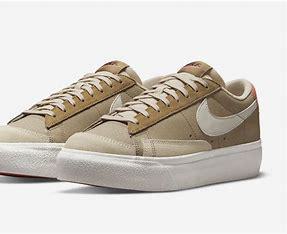
Brand: Nike
Model: Blazer Platform